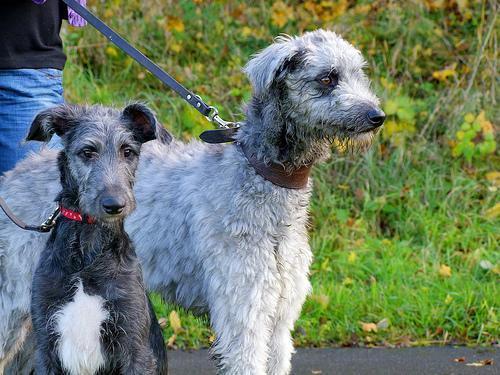
Scottish_deerhound